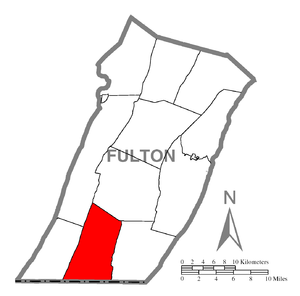
Bethel Township est un township situé au centre du comté de Fulton, en Pennsylvanie, aux États-Unis. En 2010, il comptait une population de 1 508 habitants.